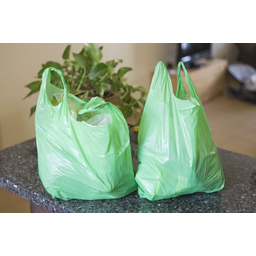
Label: plastic